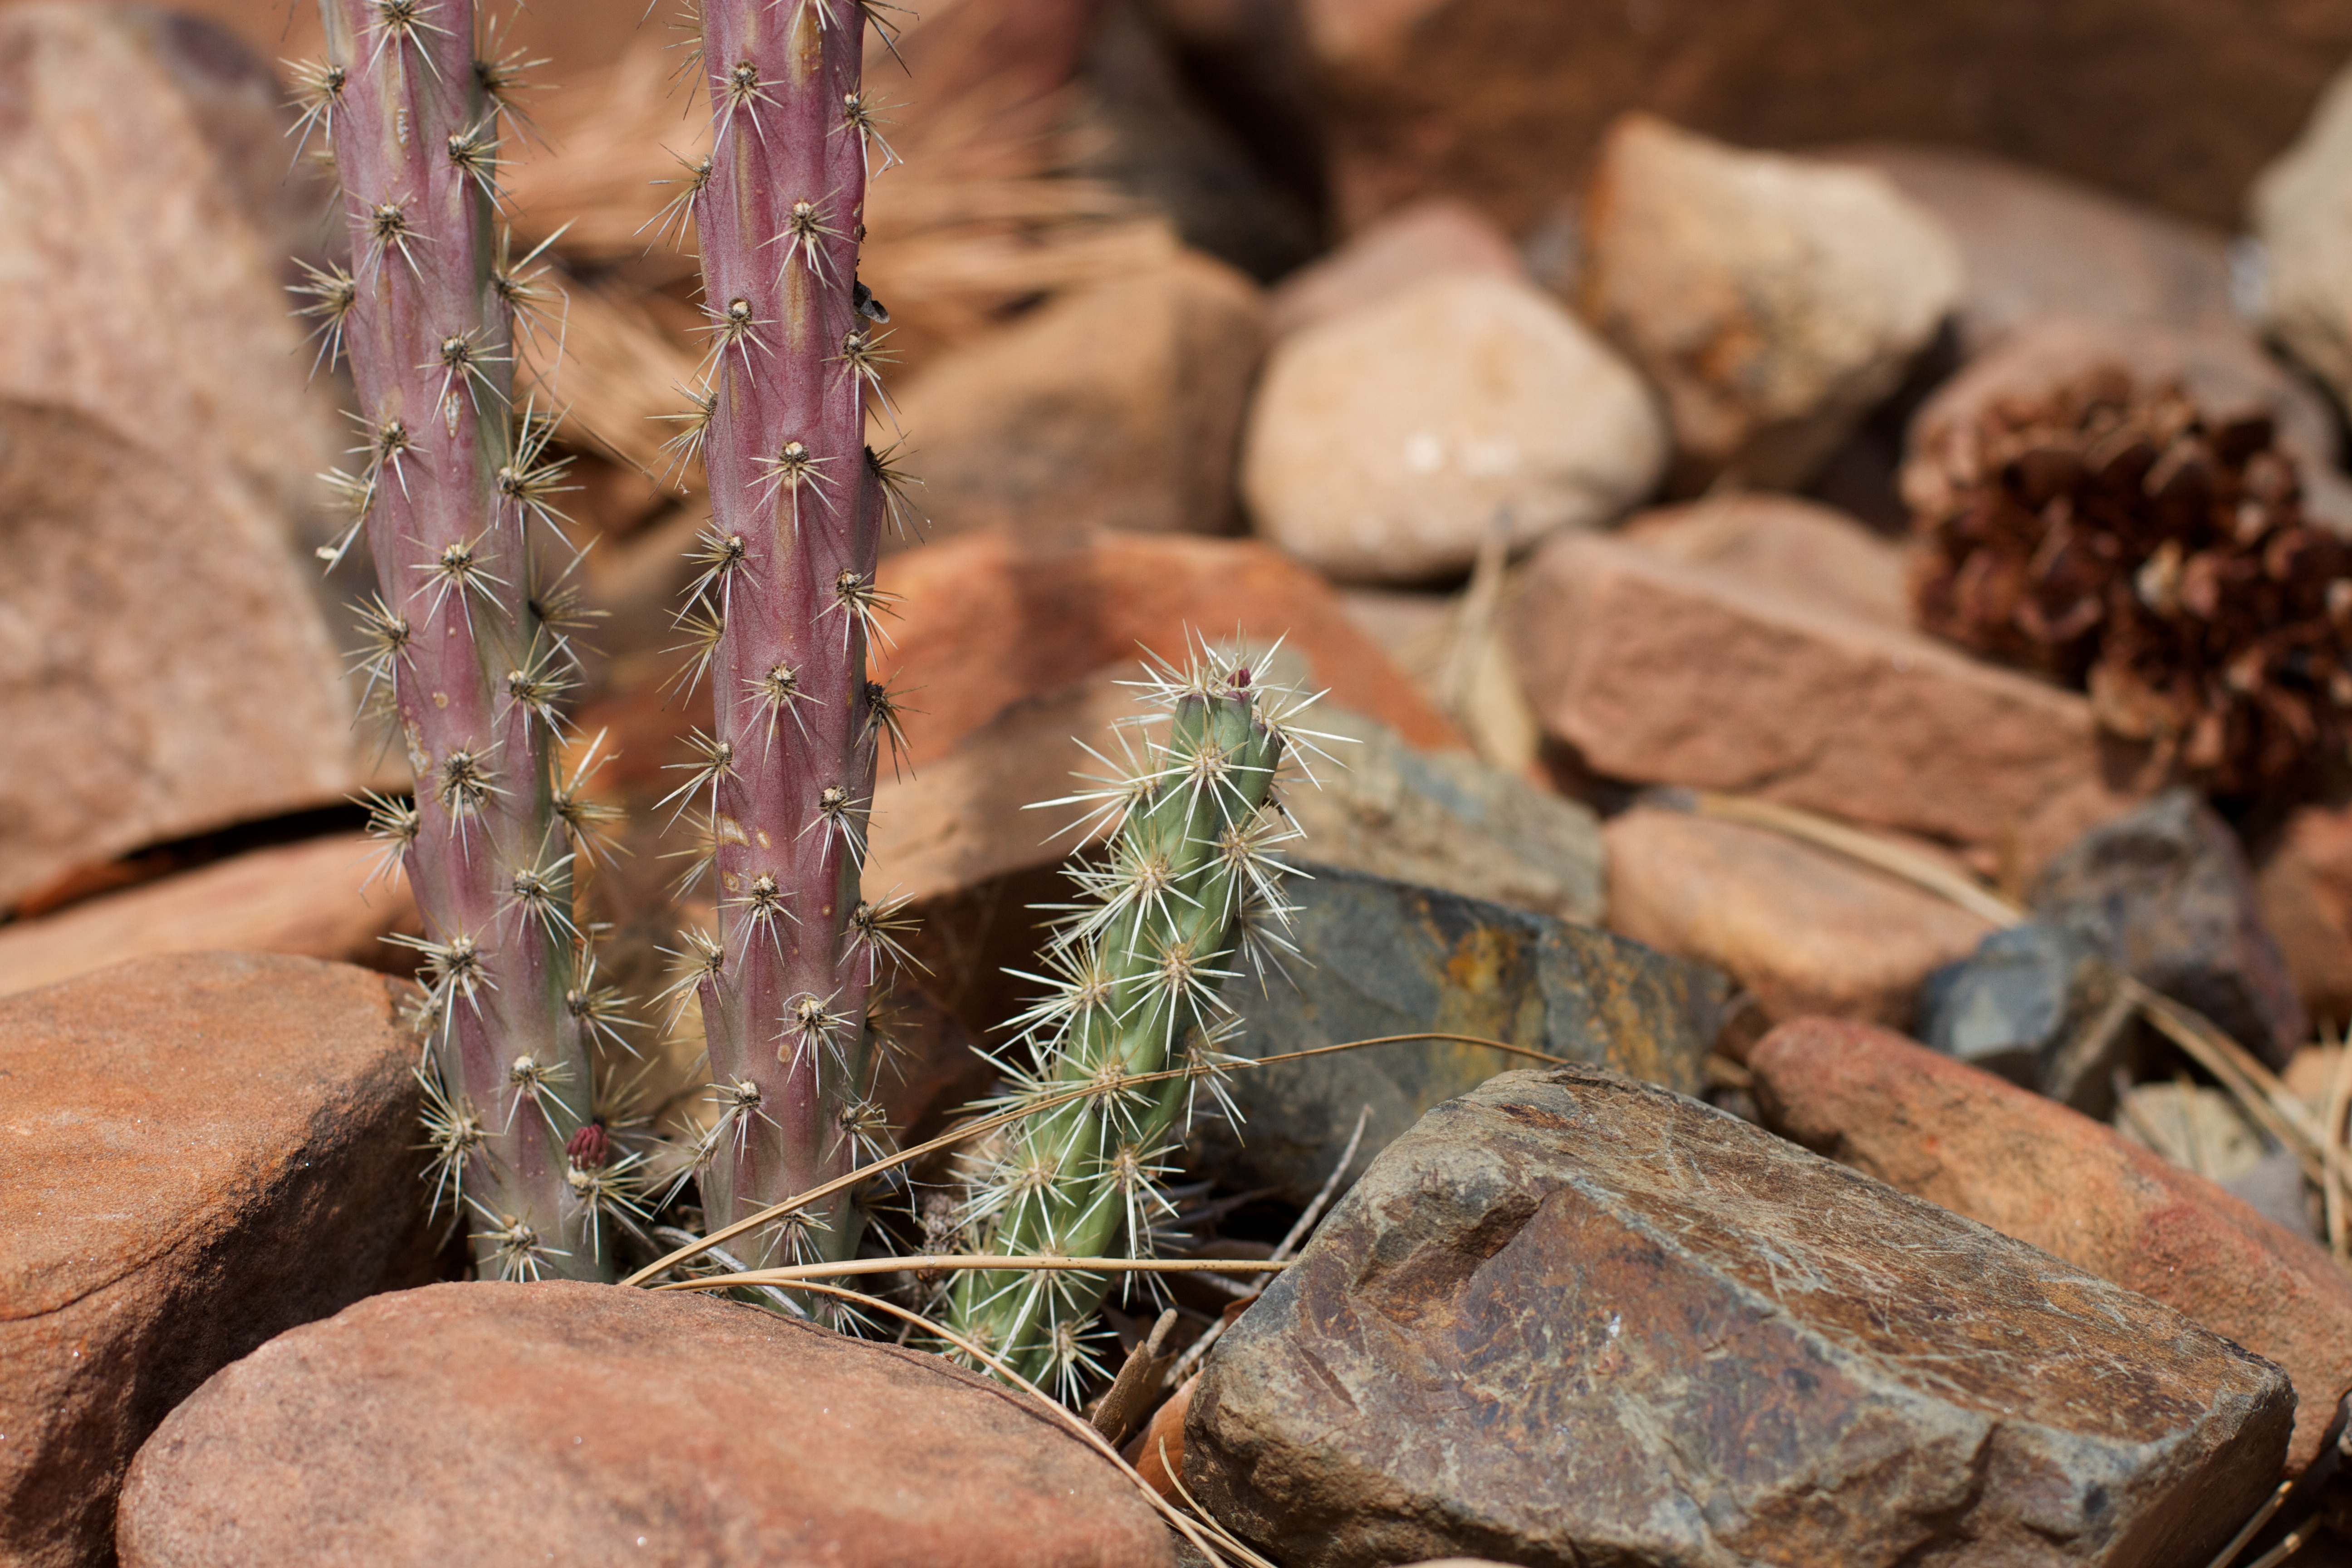
cactus, plant, flower, soil, botany, flora, fauna, flowering plant, grass family, plant stem, land plant